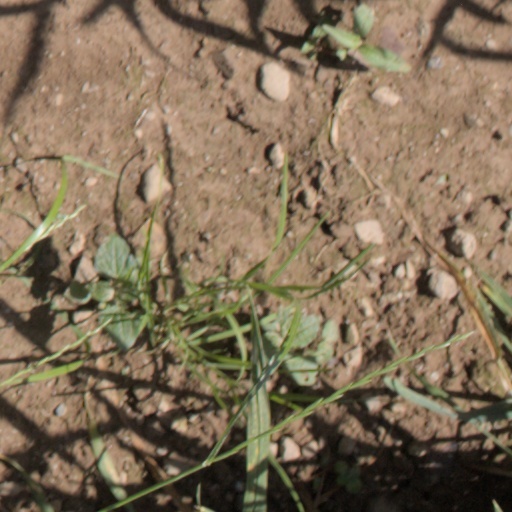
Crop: wheat